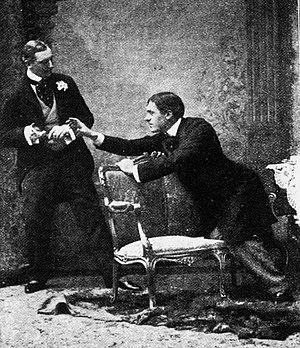
L'Importance d'être Constant est une comédie théâtrale de l'écrivain irlandais Oscar Wilde, créée le 14 février 1895 au St James's Theatre de Londres.